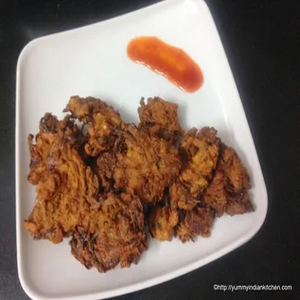
Dish: pakora